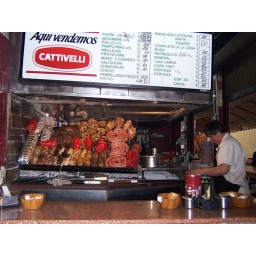
by the old market downtown centre montevideo...under one wooden roof...many different bbq places - parilla (pa-ree-zgha)